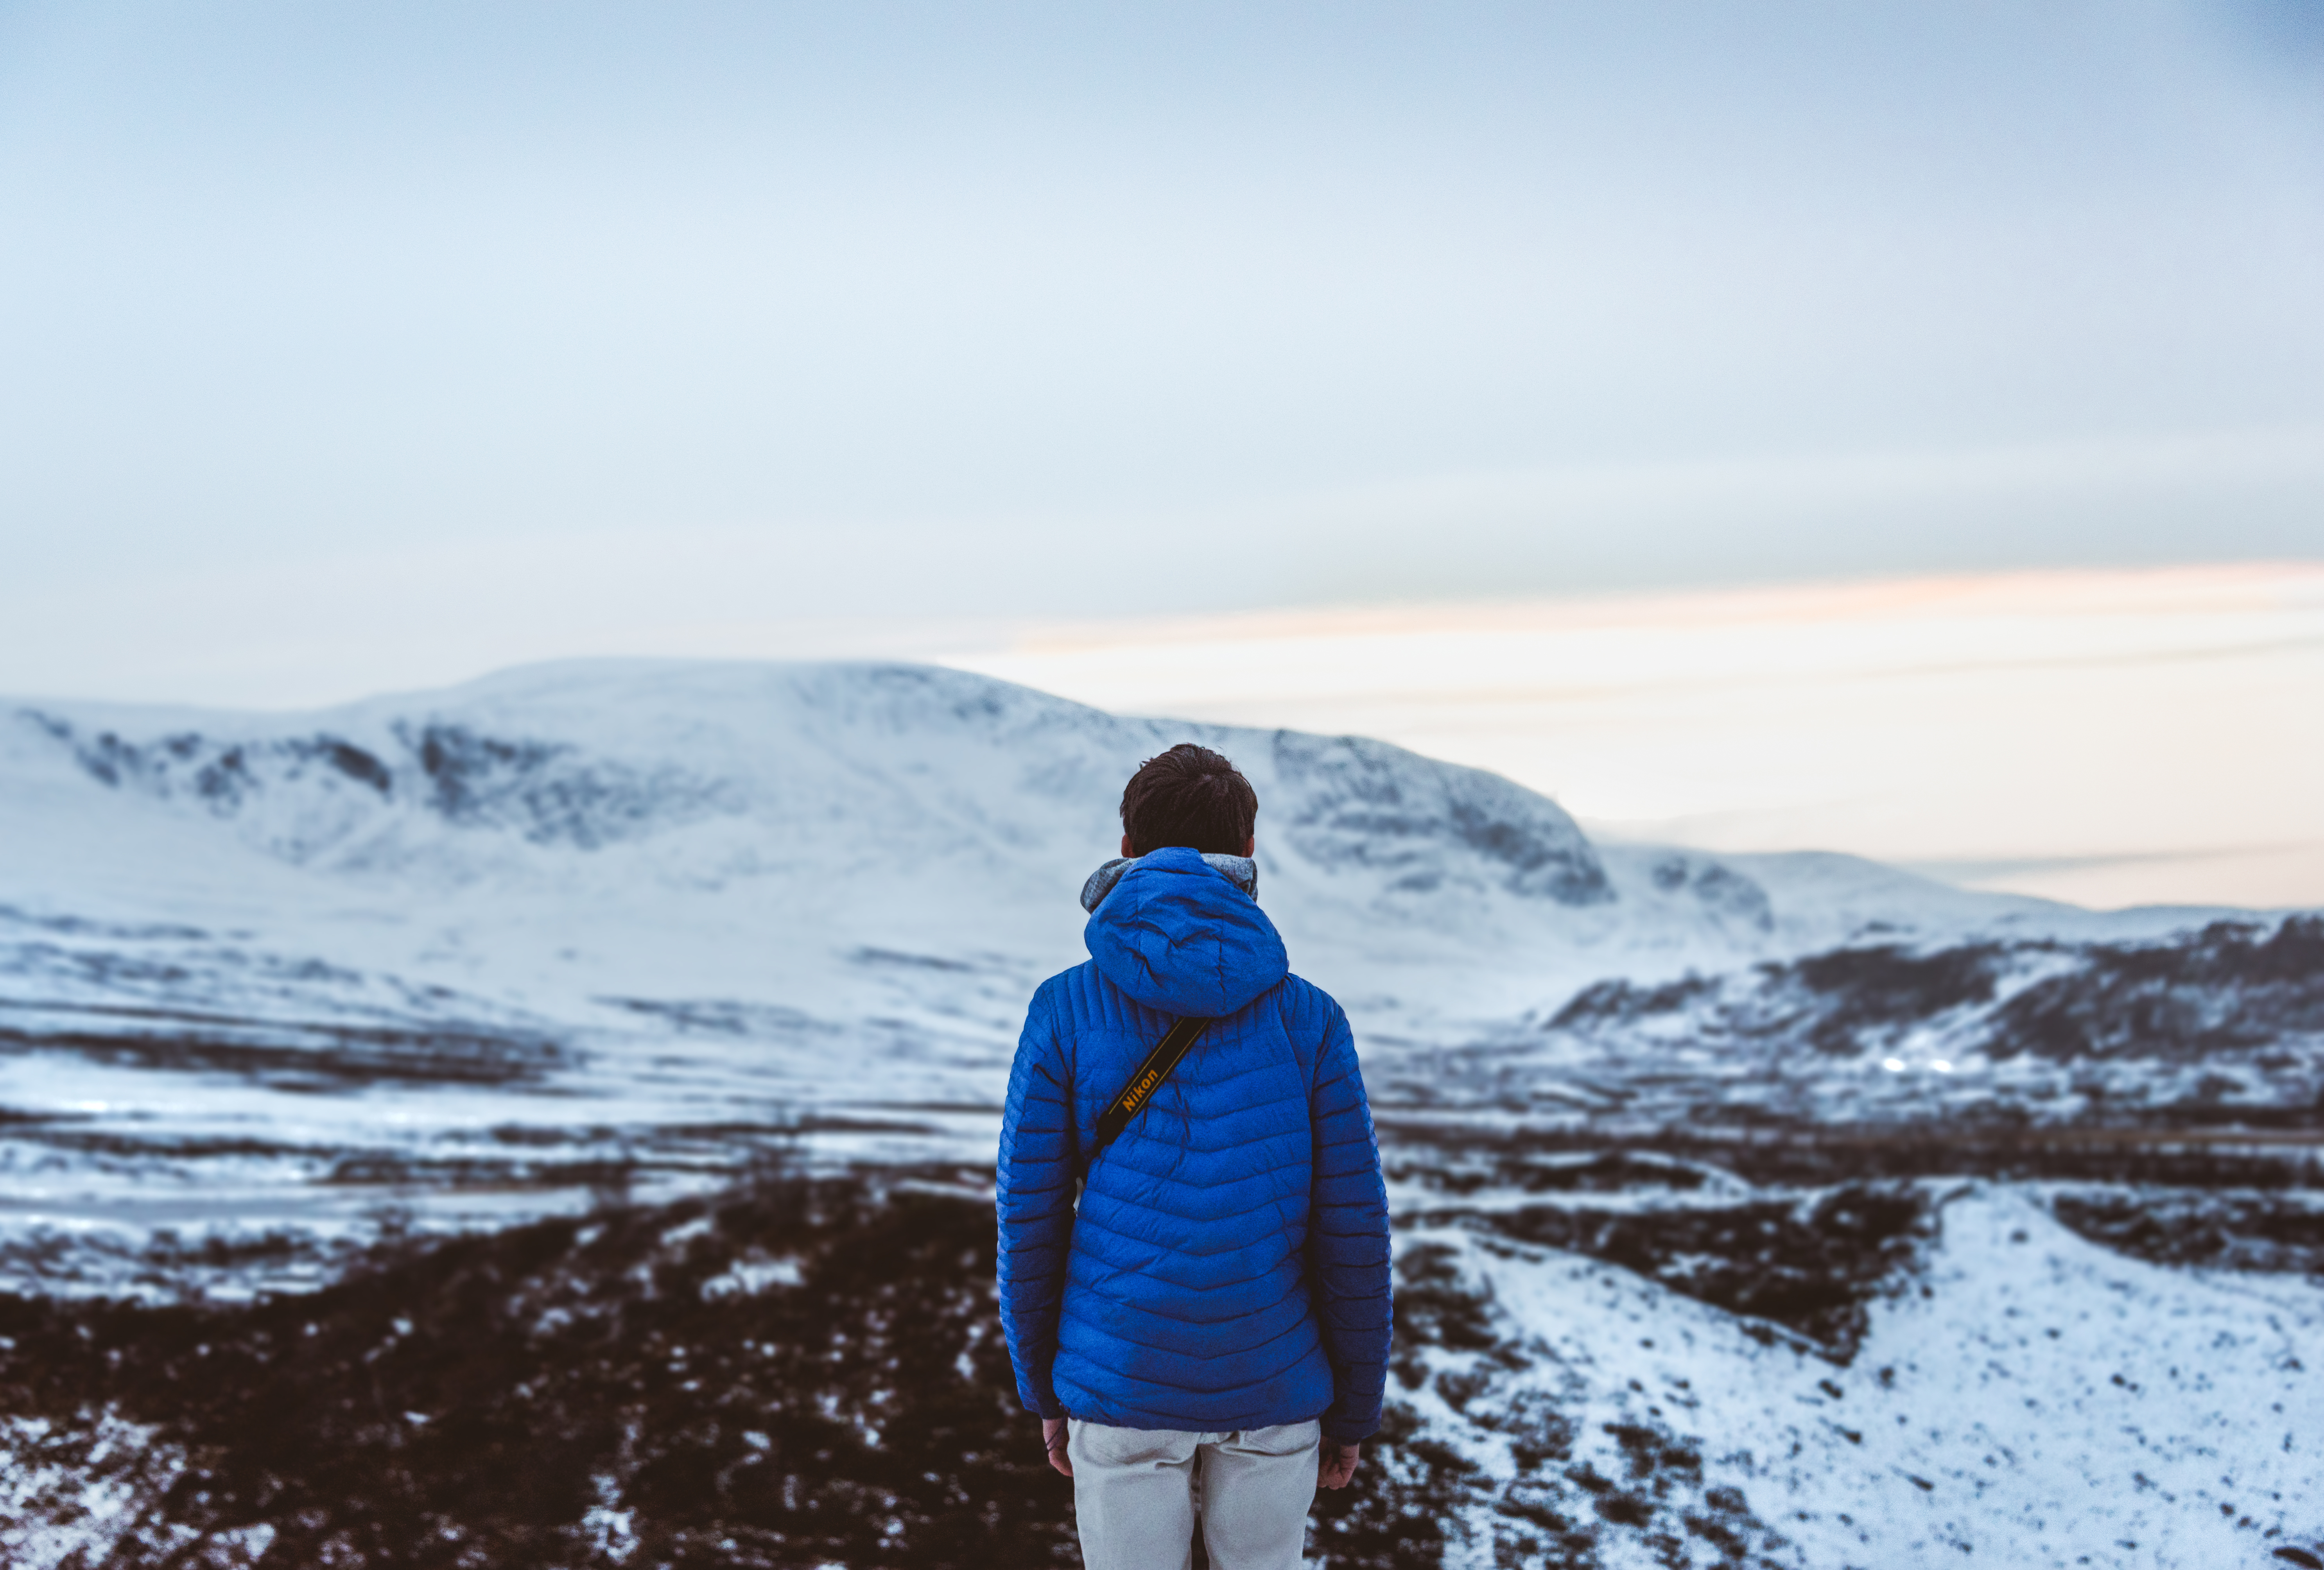
sea, ocean, walking, person, mountain, snow, winter, vacation, ice, weather, arctic, behind, season, summit, back, jill